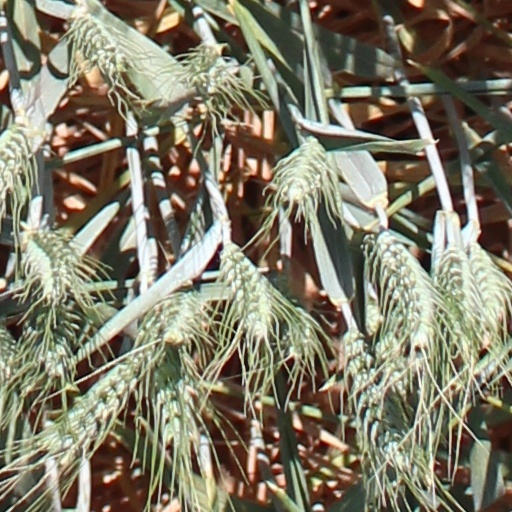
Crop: wheat